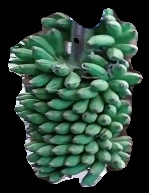
Variety: elakki-bale
Grade: grade1